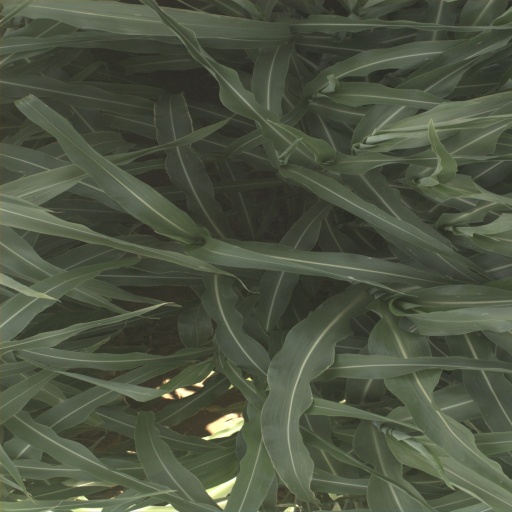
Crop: sorghum